Describe the emotion expressed in this image:  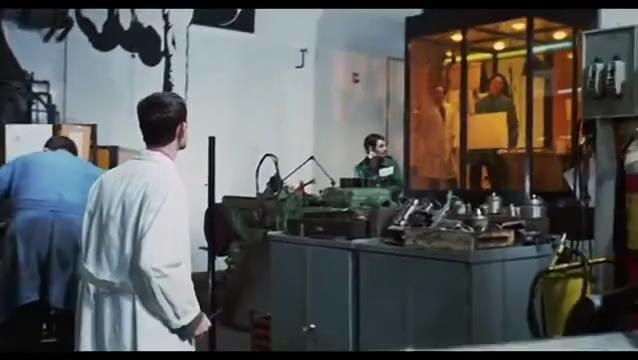
This person displays Pain, valence and arousal with low intensity.